San Jose Assembly Plant

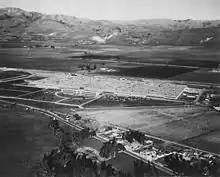
Aerial view of the San Jose Assembly plant, shortly after it was completed in 1955

San Jose Assembly was a Ford Motor Company manufacturing site in Northern California, outside of San Jose in what is now the town of Milpitas. It was the automaker's primary factory in that region from 1955 to 1983, replacing the Richmond Assembly facility. Numerous vehicles were produced at the plant including the Ford Falcon, Ford Maverick and Ford Mustang. It was also the West Coast manufacturing location of the Ford Fairlane, Ford Torino, Ford Pinto, Ford Escort and the short lived Edsel Ranger and Edsel Pacer. Mercury products such as the Mustang-based Cougar, Montego, Comet, Bobcat, Capri and the Lynx were also assembled there. Ford F-series trucks were produced there, from shortly after the inception of the plant until its closure in 1983.